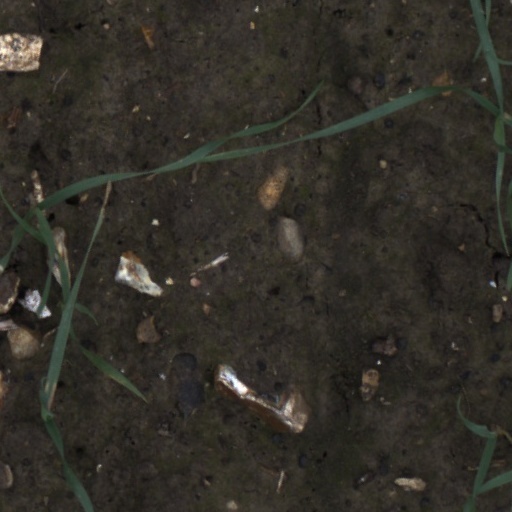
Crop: wheat